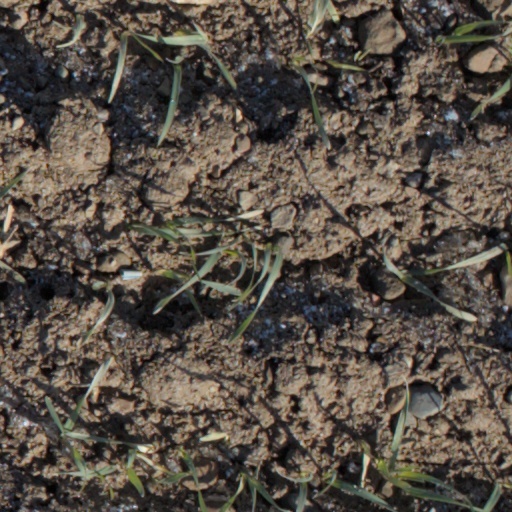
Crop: wheat